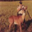
Label: deer